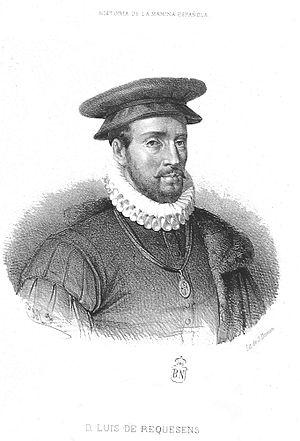
Luís de Zúñiga y Requesens fut un gouverneur des Pays-Bas espagnols.
Charles de Ligne, 2ᵉ comte puis 1ᵉʳ prince d'Arenberg et du Saint-Empire, baron de Zewenberghes, 5ᵉ duc d'Aerschot et prince de Chimay par son mariage, est un militaire et diplomate, au service de la Couronne d'Espagne, des XVIᵉ et XVIIᵉ siècles.